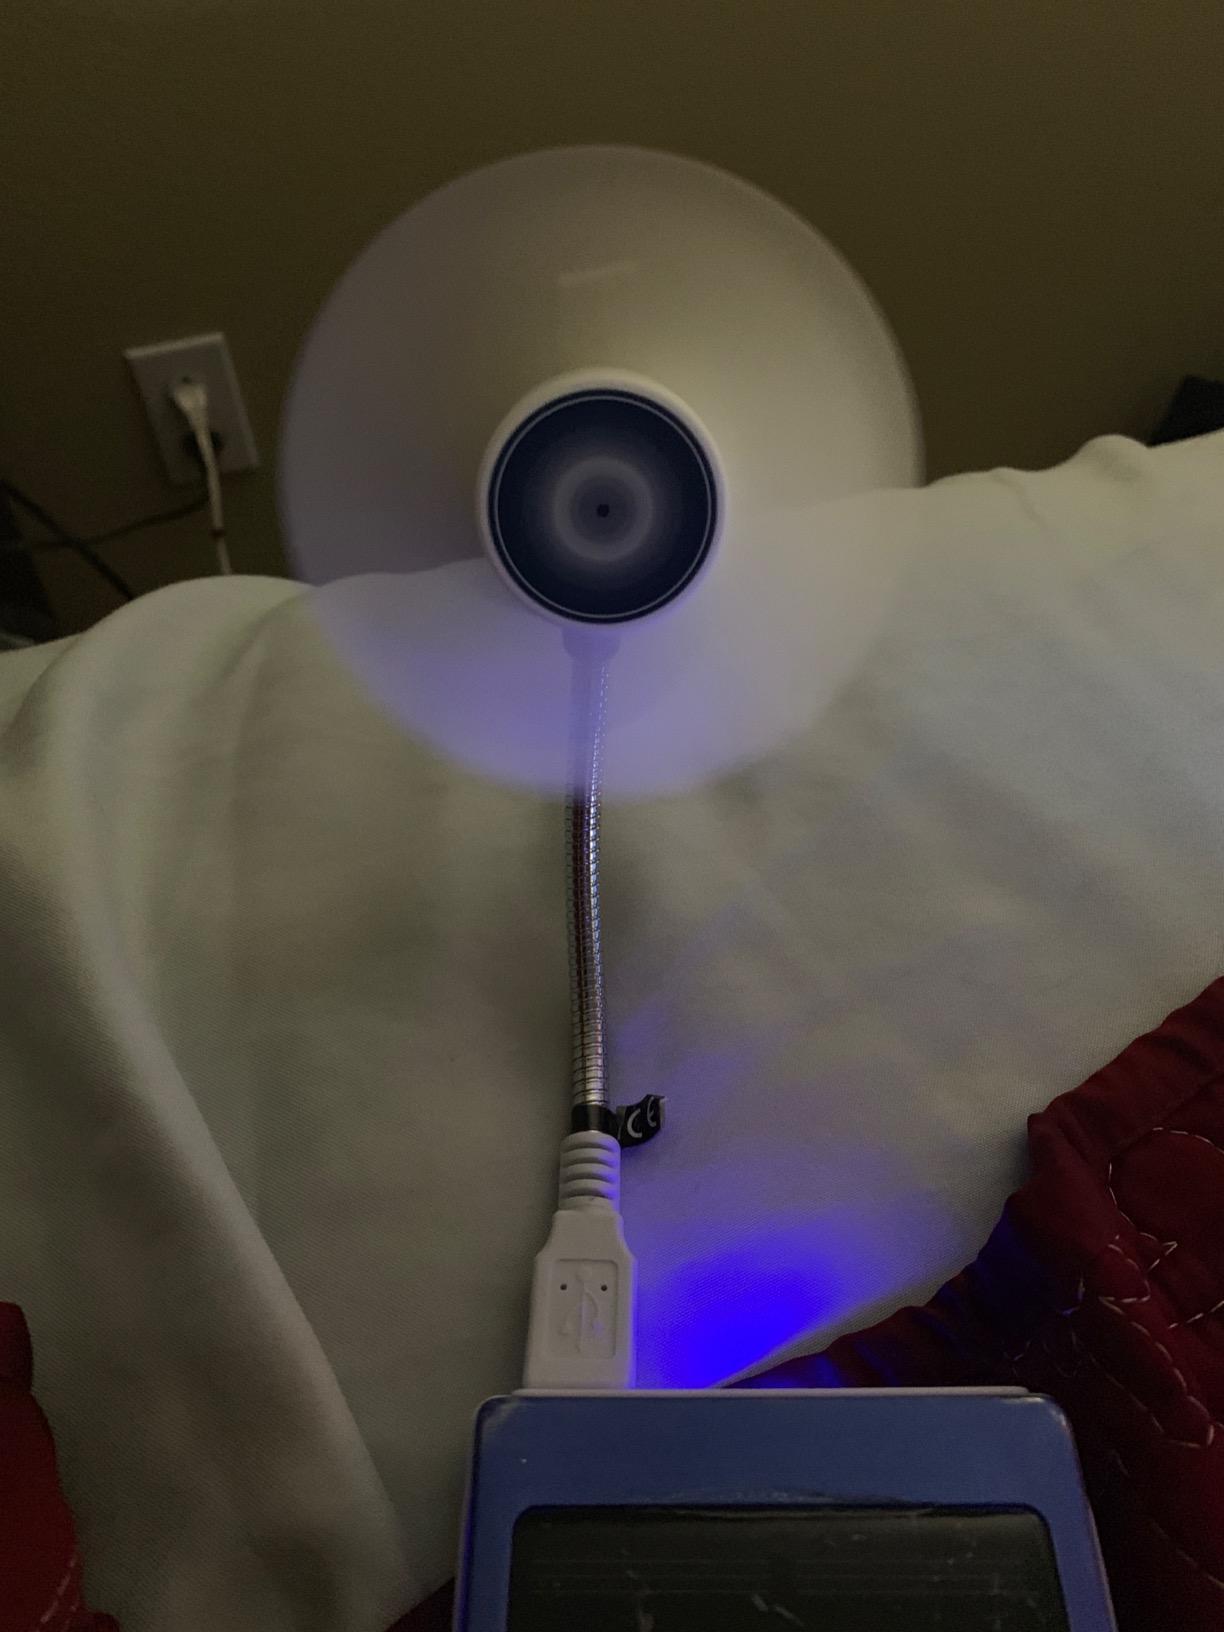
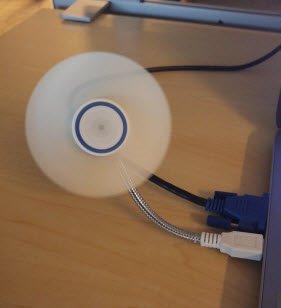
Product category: fan
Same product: yes